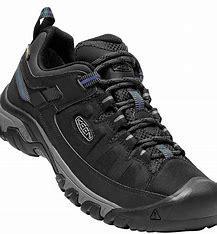
Brand: Keen
Model: 100